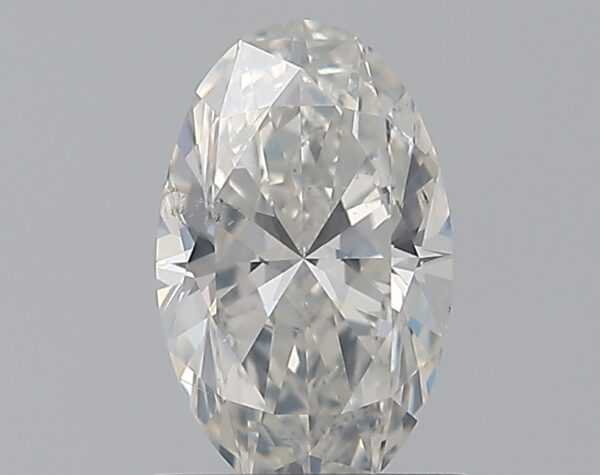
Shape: oval
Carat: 0.8
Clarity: SI2
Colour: G
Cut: EX
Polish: EX
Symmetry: VG
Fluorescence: N
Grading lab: GIA
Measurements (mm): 7.93 x 4.9 x 3.11